Loop Route

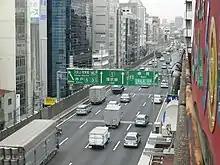
The Loop Route near Amerikamura in Chūō-ku.

The expressway was popular among street racers in the 1980s, but the illegal activity declined after police began heavily patrolling the route and the stagnation of Japan's economy set in during the Lost Decade.